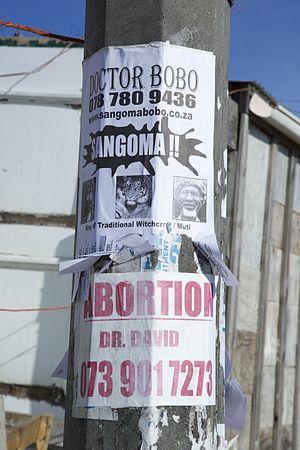
Sangoma est le nom donné aux tradipraticiens, hommes ou femmes, d'Afrique australe, particulièrement en Afrique du Sud. Ils tiennent différents rôles sociaux et politiques dans les communautés, tels que ceux de devins, de guérisseurs des maux physiques, psychiques et spirituels ; ils dirigent les rituels de naissance et de décès, aident à retrouver le bétail perdu, protègent les guerriers, pratiquent le désenvoûtement… Ils perpétuent aussi l'histoire, la cosmologie et les mythes liés à leurs traditions. Il y a deux principaux types de guérisseurs traditionnels parmi les Nguni, les Sotho-Tswana et les Tsonga : les devins, sangoma, et les herboristes, inyanga. Ces guérisseurs sont très respectés dans les sociétés où la maladie est considérée comme causée par la sorcellerie, le contact avec des objets ou des circonstances impures ou par le fait d'avoir négligé ses ancêtres. On estime leur nombre à 200 000 en Afrique du Sud, à comparer aux 25 000 médecins formés à l'occidentale. Les guérisseurs sont consultés par environ 60 % de la population sud-africaine, en général en même temps que les médecins à l'occidentale.